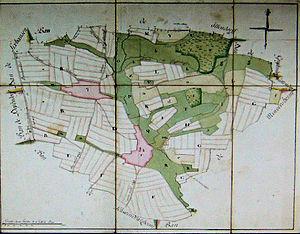
plan du ban des communautés d'altdorff et d'eckendorff en 1760
Alteckendorf est une commune française du département du Bas-Rhin en région Grand Est.